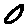
Label: 0